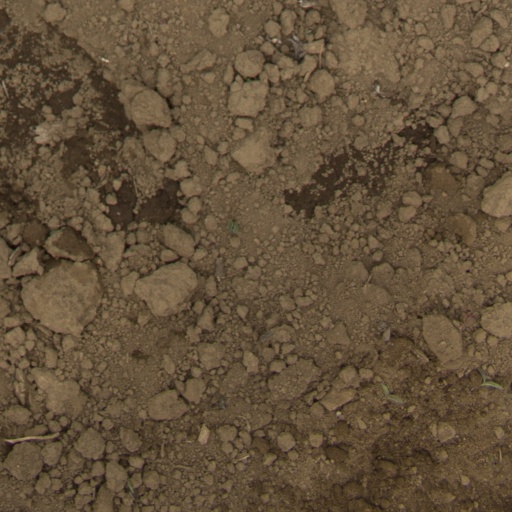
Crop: Jerusalem artichoke